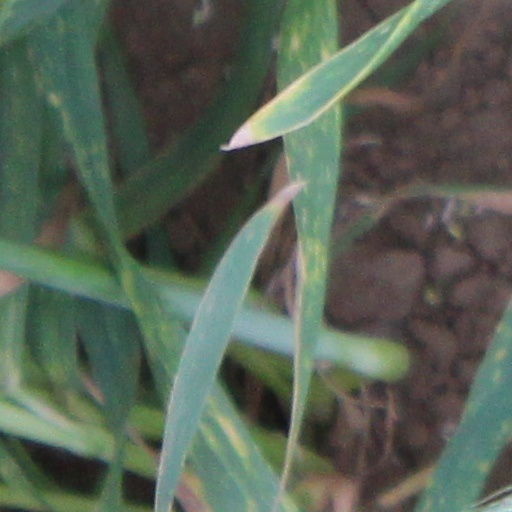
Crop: wheat